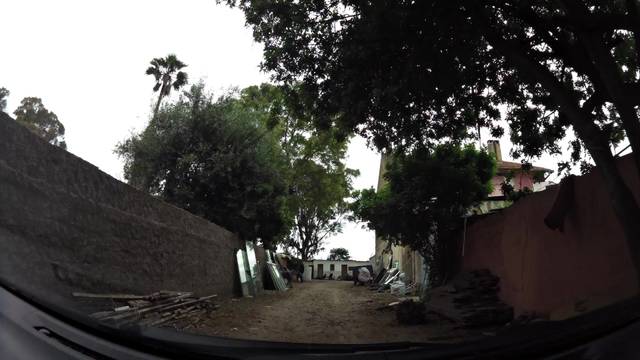
Region: Morocco
Coordinates: 33.567, -7.613